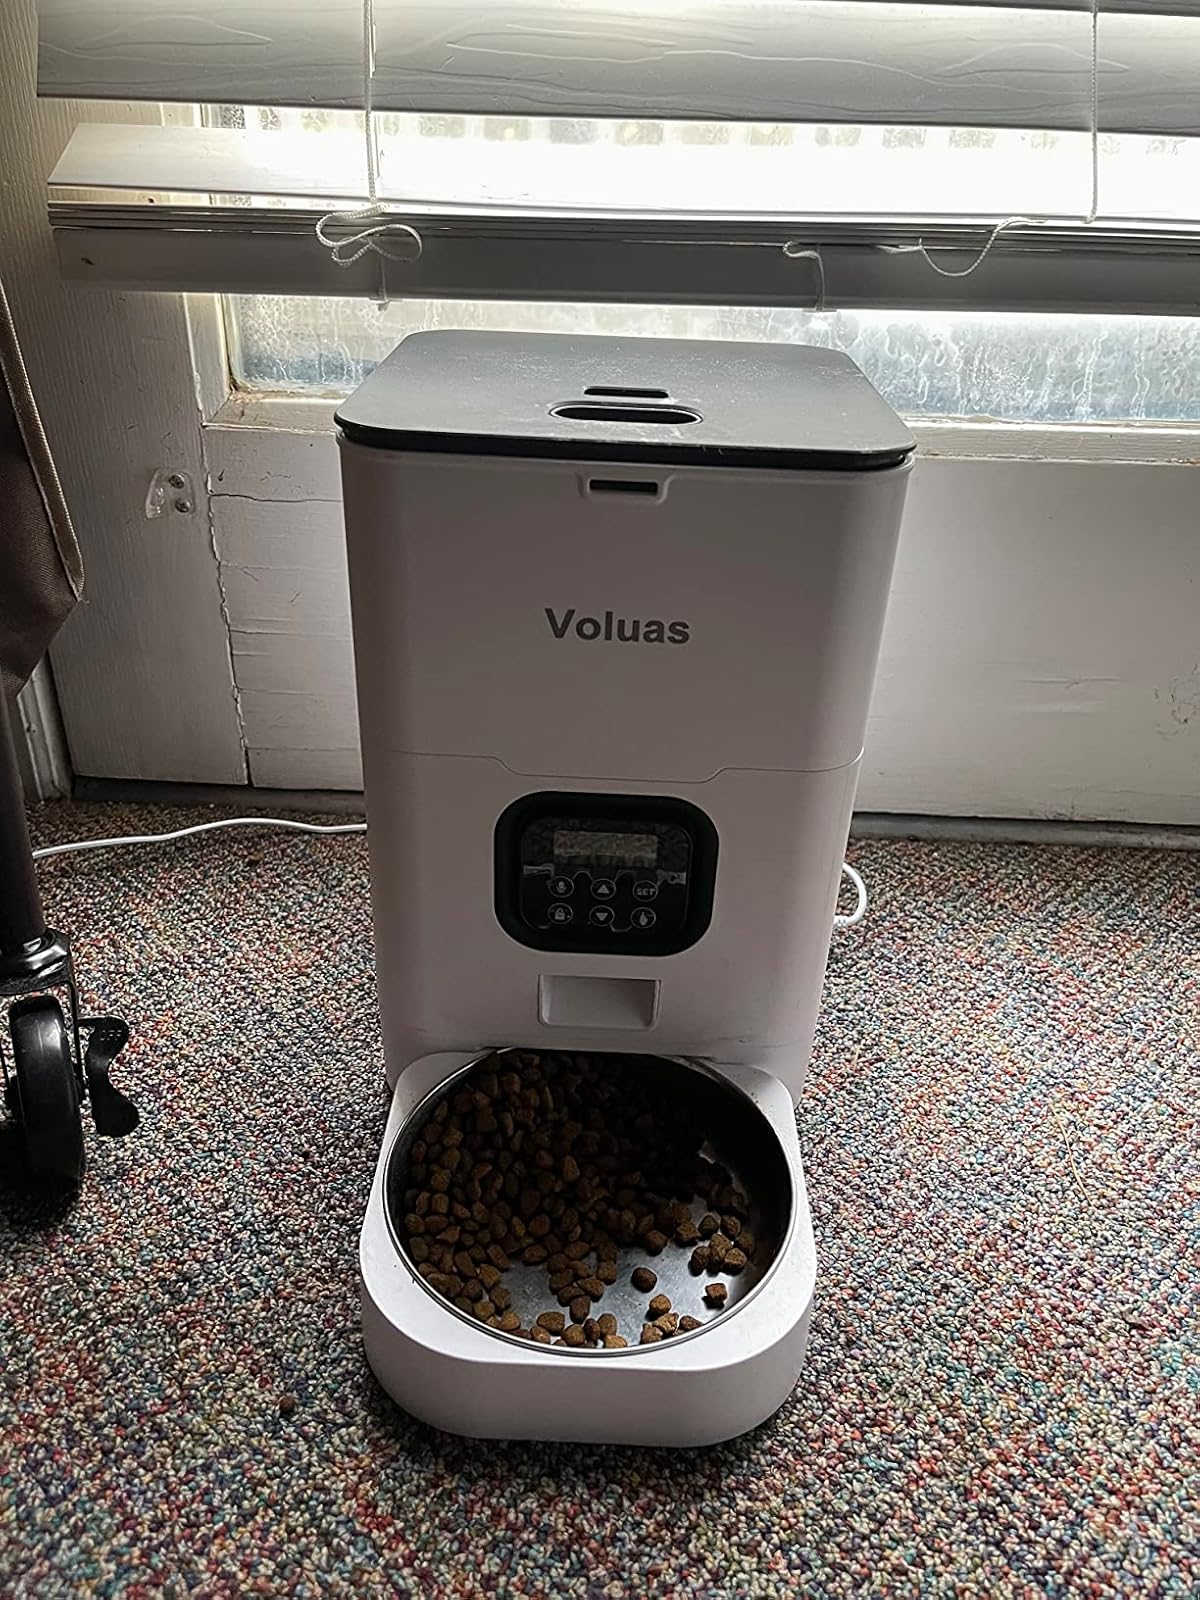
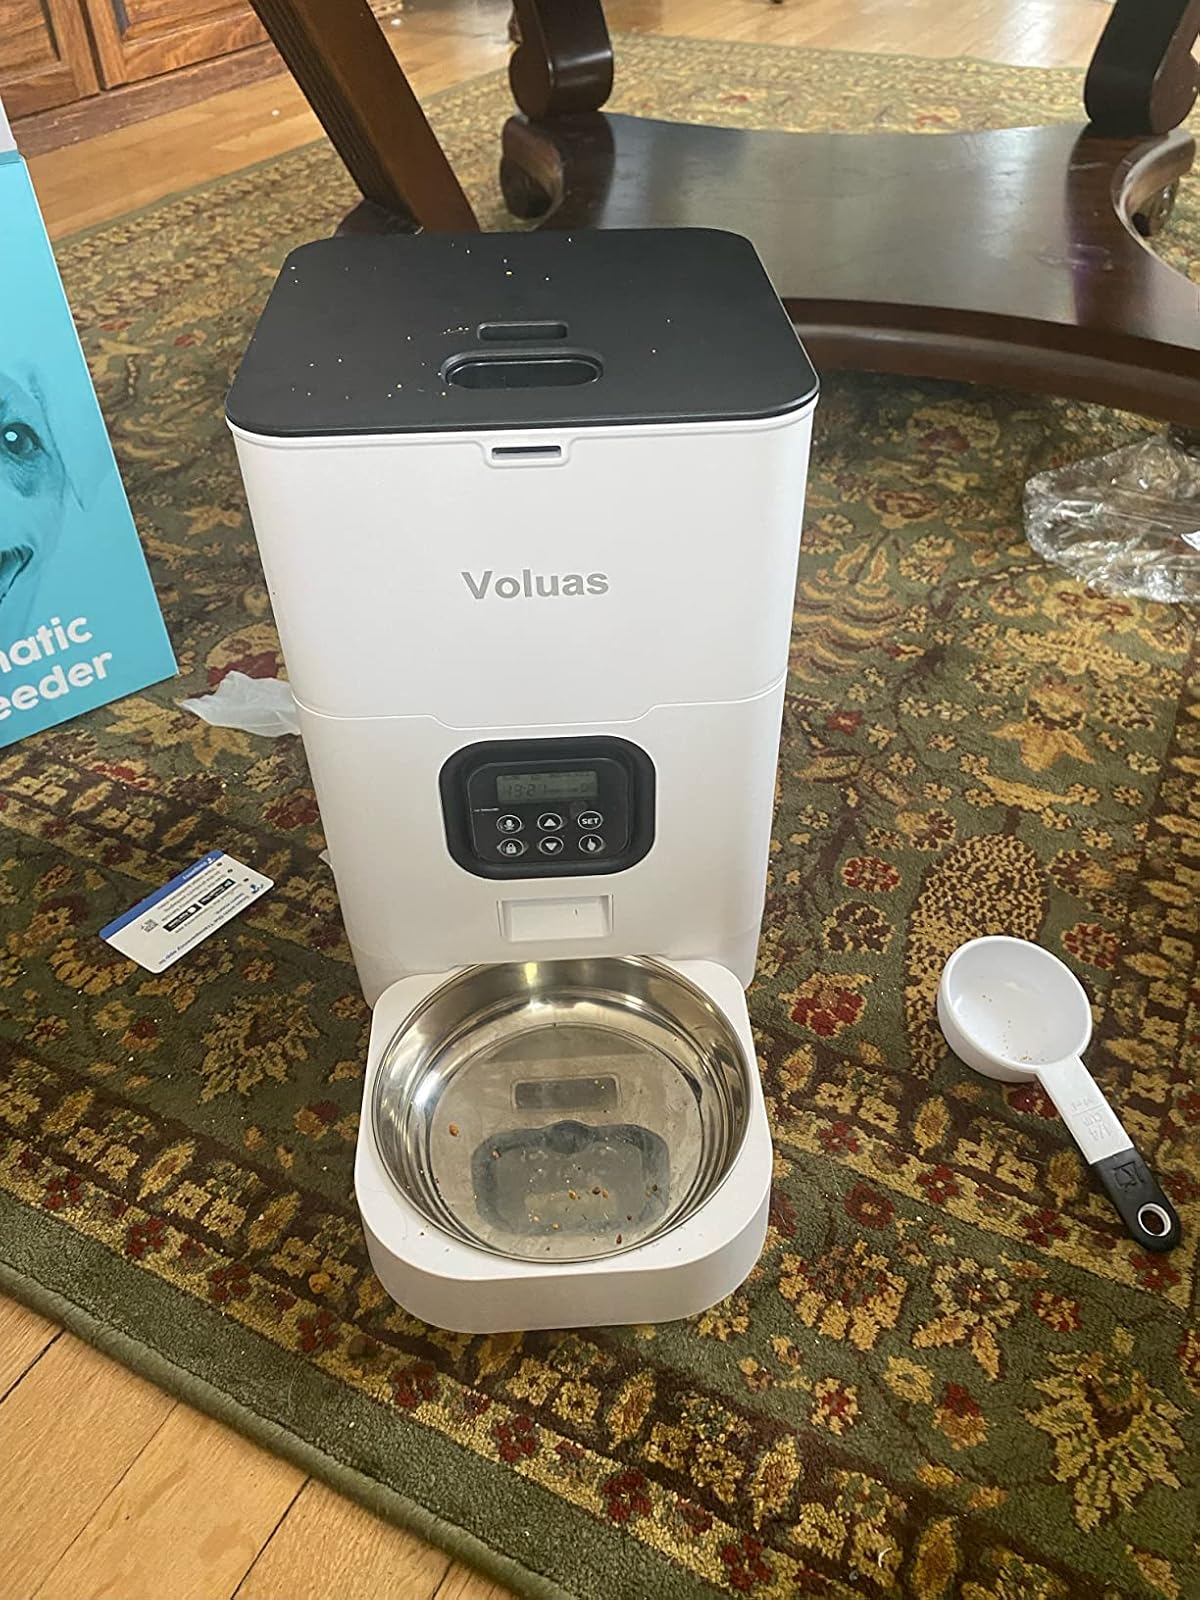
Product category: items_feeder
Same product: yes